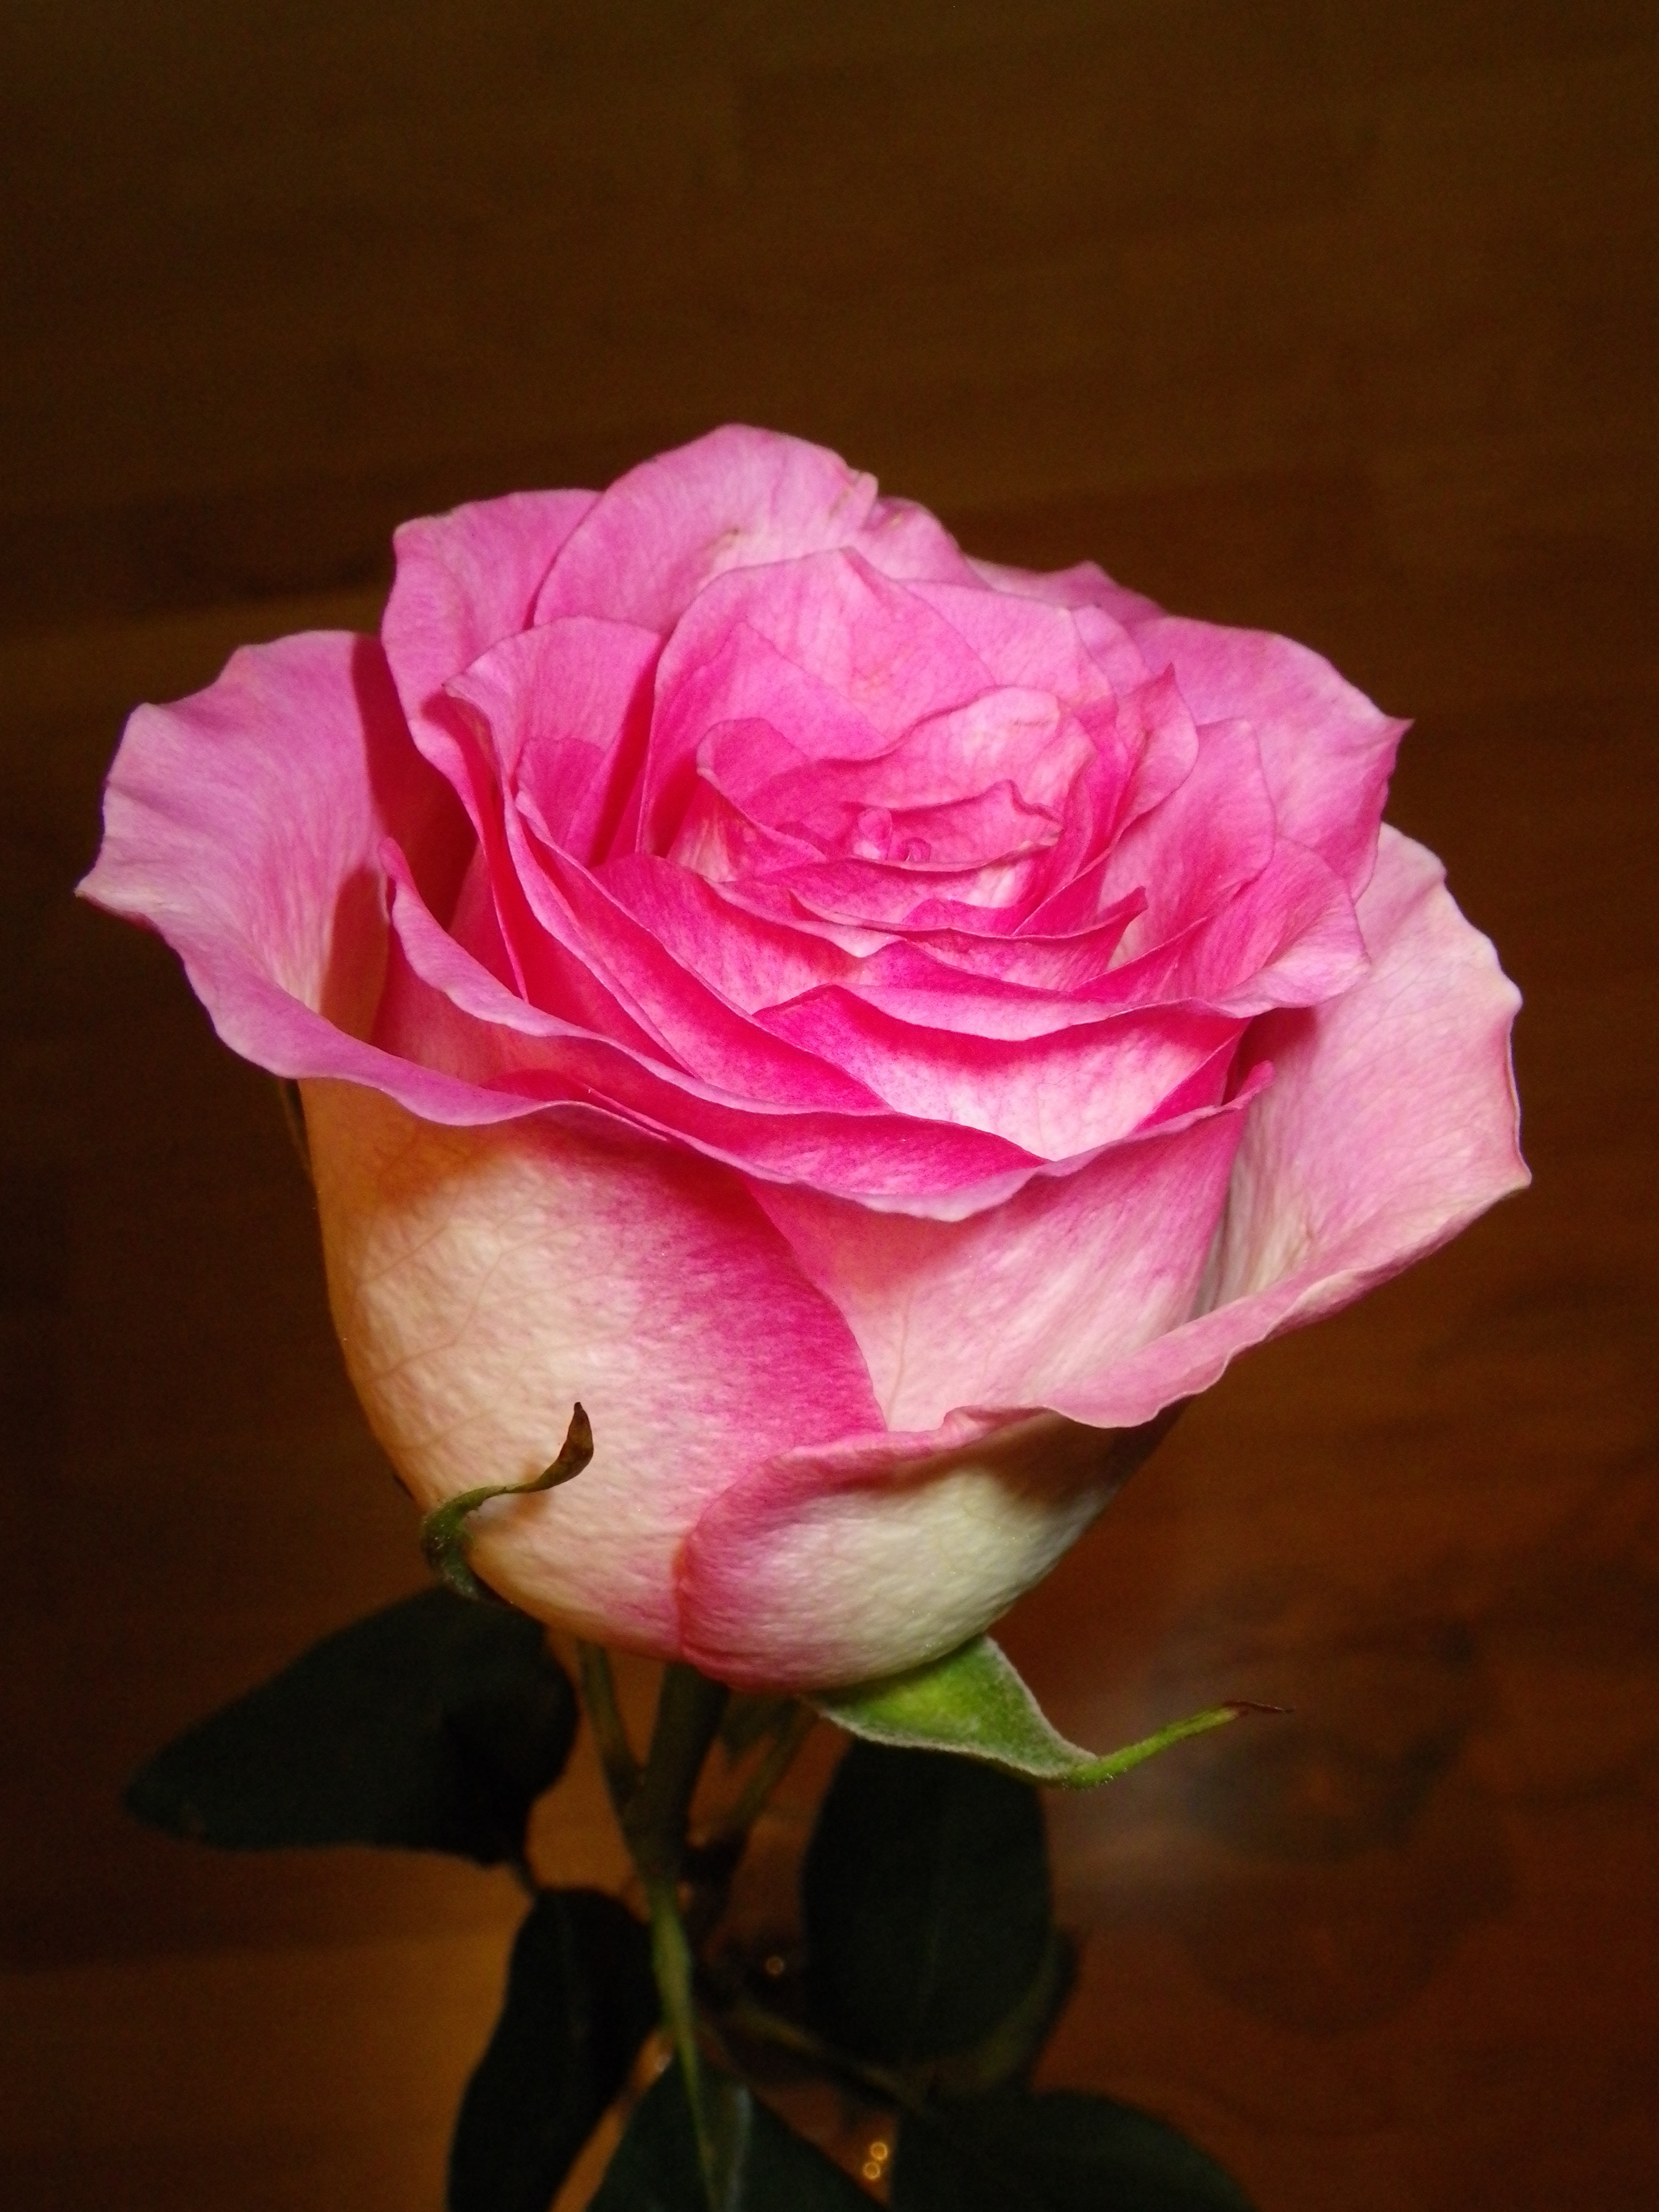
plant, flower, petal, rose, pink, macro photography, flowering plant, garden roses, rose family, land plant, rosa centifolia, rose order